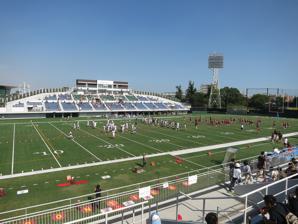
Building: Kawasaki Stadium
Country: Japan
Year built: 1952
Stadium in Kanagawa, Japan For another venue, see Kawasaki Todoroki Stadium . Kawasaki Stadium Location Kawasaki , Japan Owner Kawasaki City Capacity 30,000 (1952–2003) 2,700 (current) Surface FieldTurf Construction Opened 1952 Renovated 2004 Tenants Taiyo Whales (1955–1977) Lotte Orions (1978–1991) Fujitsu Frontiers (1985-present) Kawasaki Stadium ( 川崎球場 , Kawasaki Kyūjō ) is a stadium in Kawasaki, Kanagawa , Japan. The stadium was opened in 1952 and had a capacity of 30,000 people, but was demolished and rebuilt in 2003 as an American football venue and is now the home of the Fujitsu Frontiers of the X-League . In its first incarnation, it was primarily used for baseball and was home of the Taiyo Whales until they moved to Yokohama in 1977 and became the Yokohama Taiyo Whales. It was also home to the Takahashi Unions from 1954 to 1956, before they became the Daiei Unions, and the Lotte Orions before they moved to Chiba in 1992 and became the Chiba Lotte Marines. The venue was used by Frontier Martial-Arts Wrestling for its annual Anniversary Show from 1991 to 1997 until it was demolished in 1998. FMW returned for one more show in 2001 . References